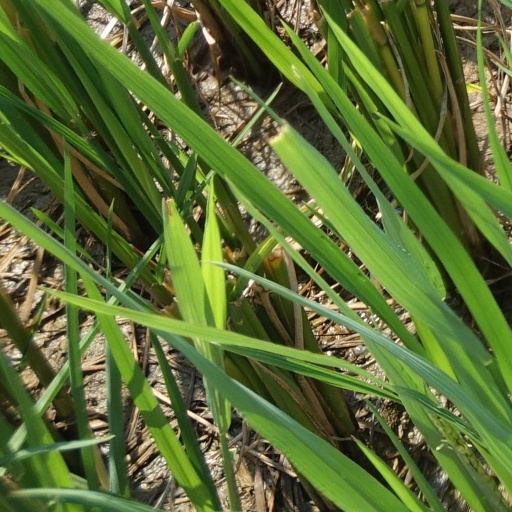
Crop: rice